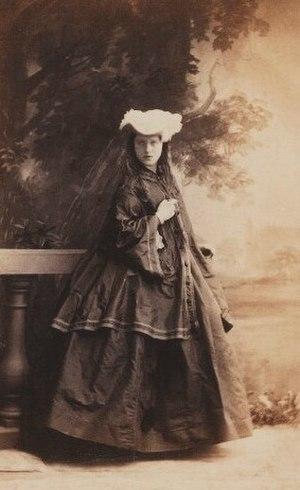
John Villiers Stuart Townshend, 5ᵉ marquis Townshend DL, connu sous le nom de vicomte Raynham de 1855 à 1863, est un pair britannique et un député libéral du Parlement.